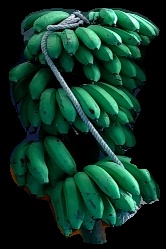
Variety: rasbale
Grade: grade2